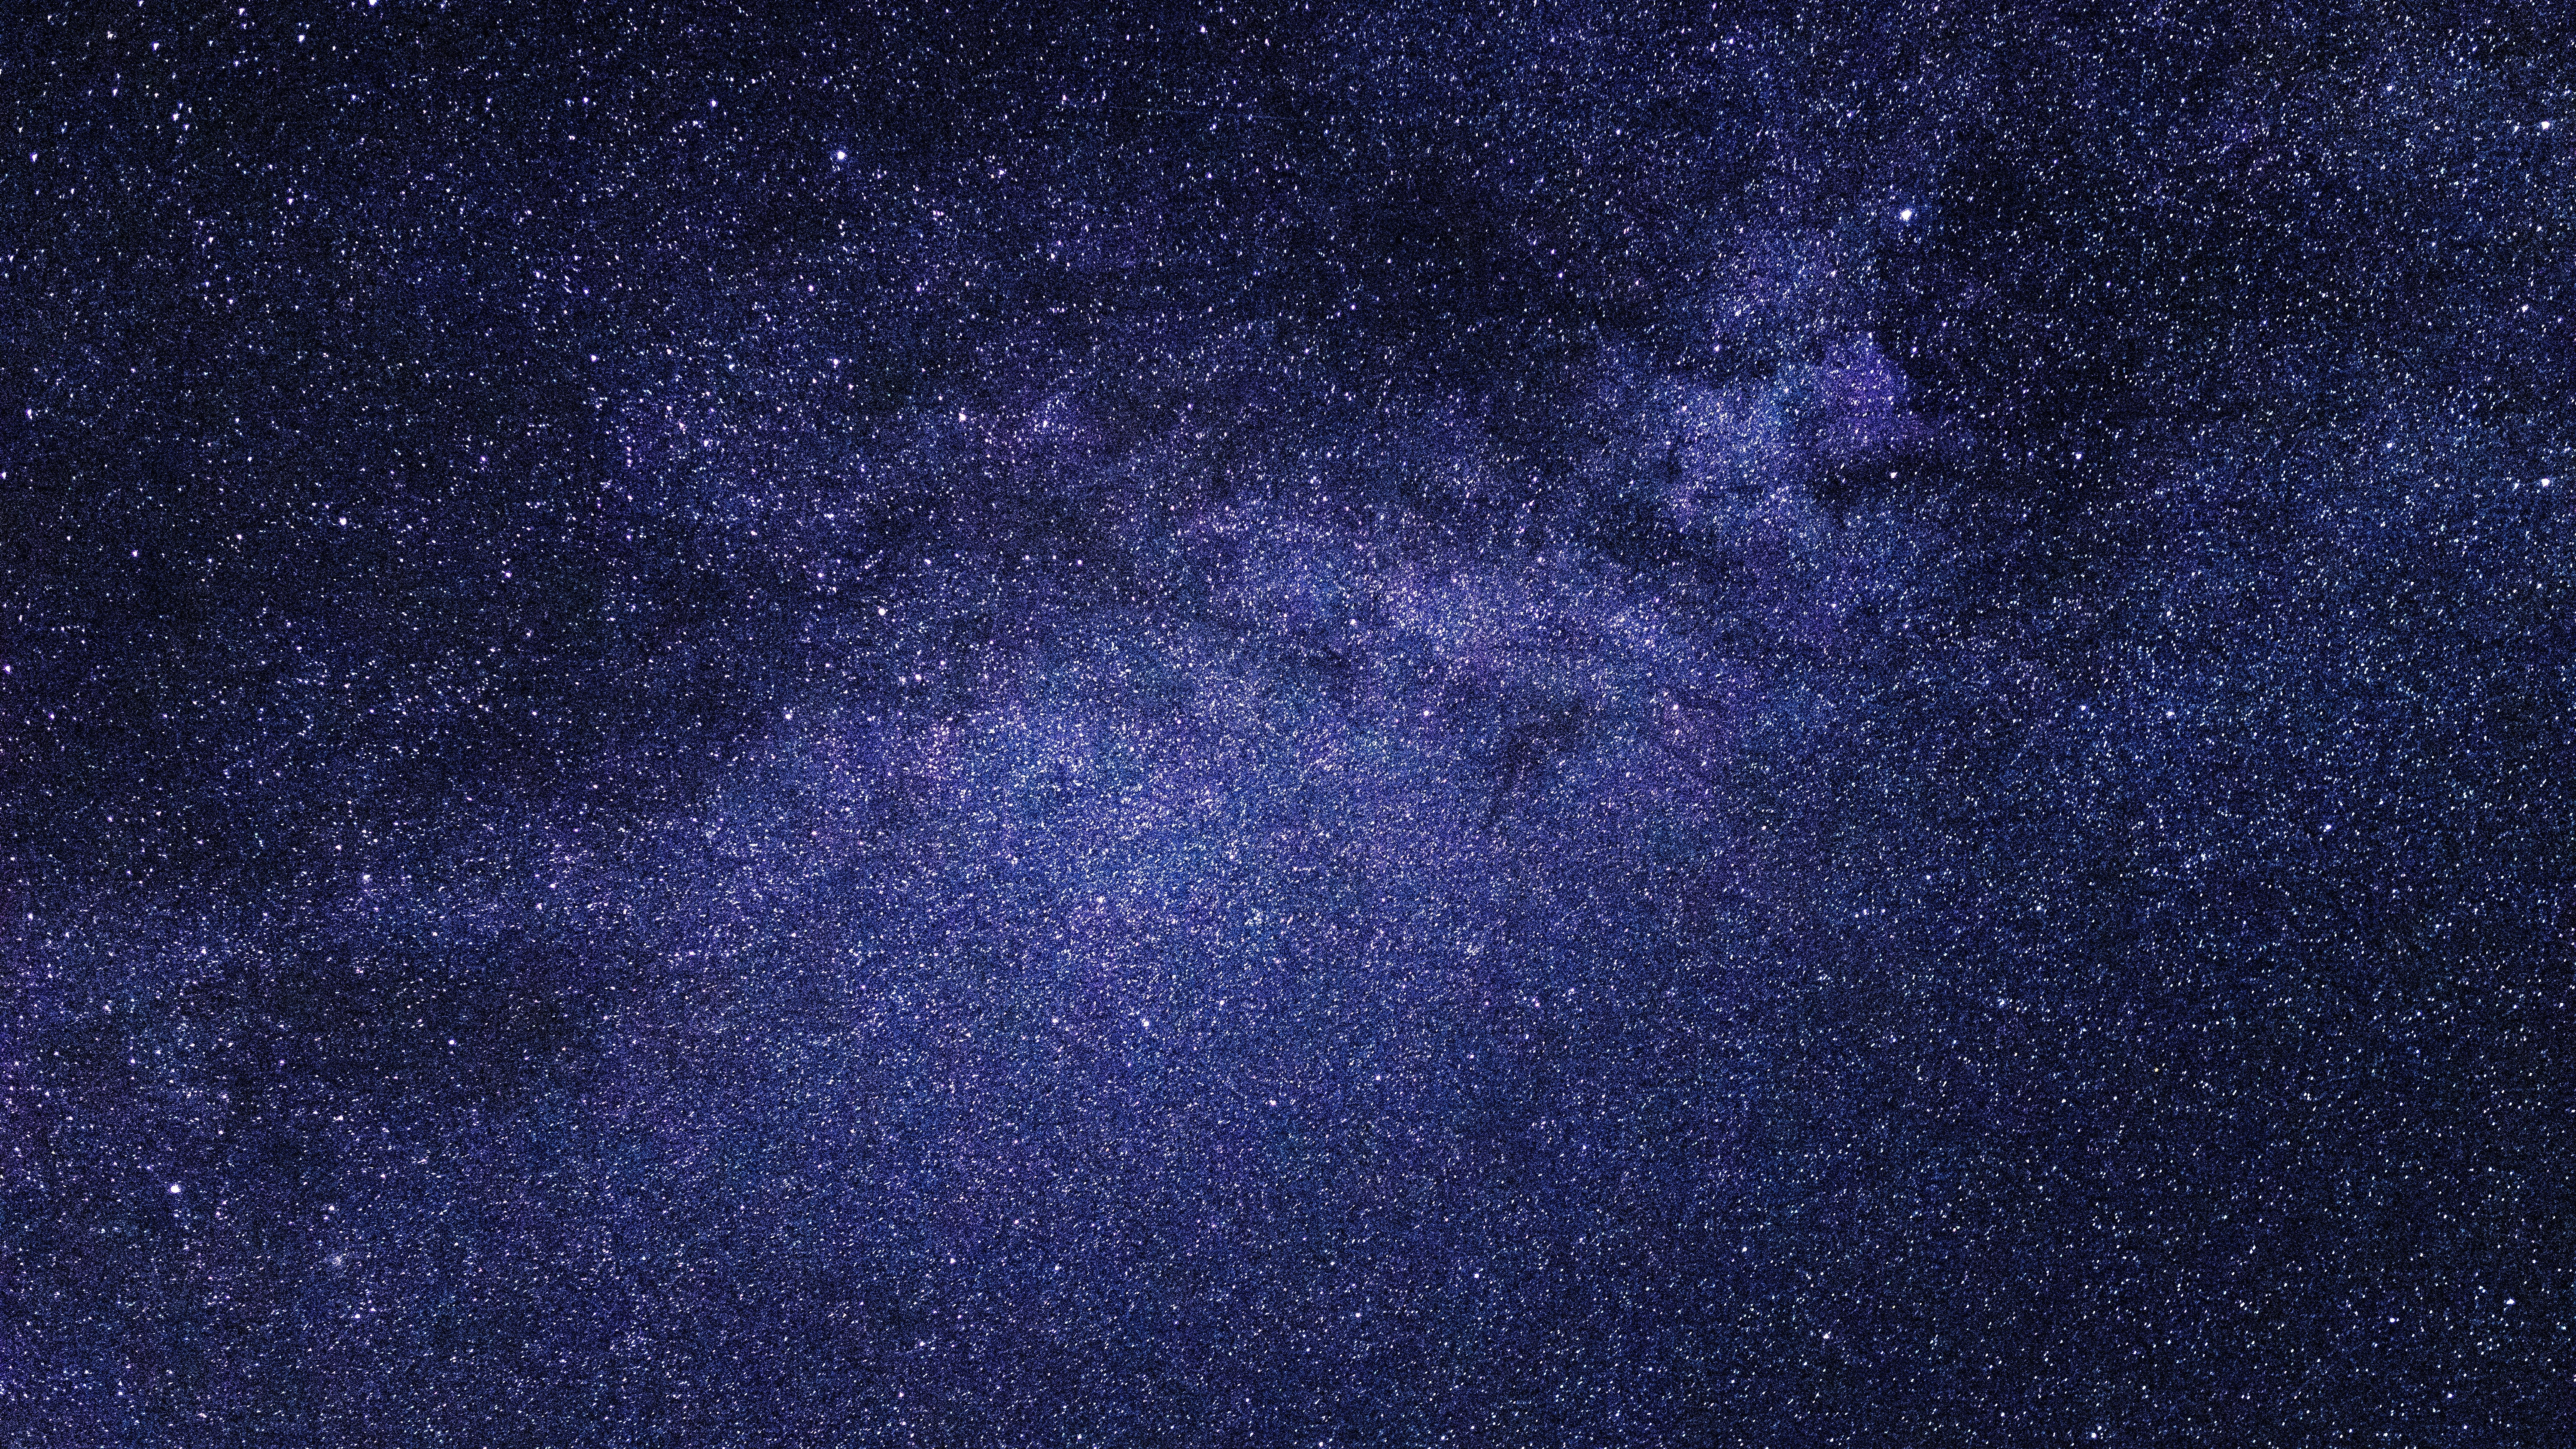
blue, purple, violet, sky, atmosphere, cobalt blue, electric blue, space, outer space, astronomical object, milky way, galaxy, universe, denim, pattern, star